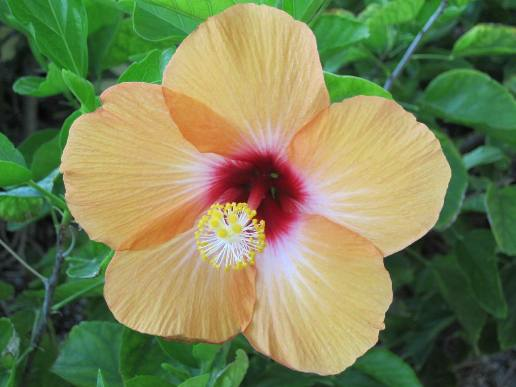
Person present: No